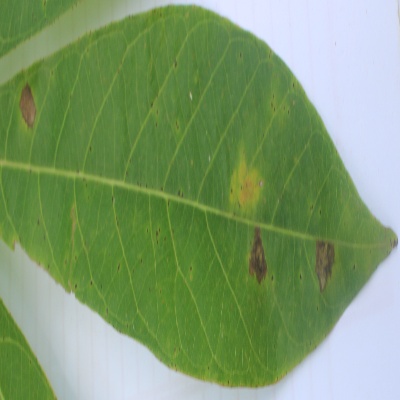
Crop: Cassava
Condition: brown spot